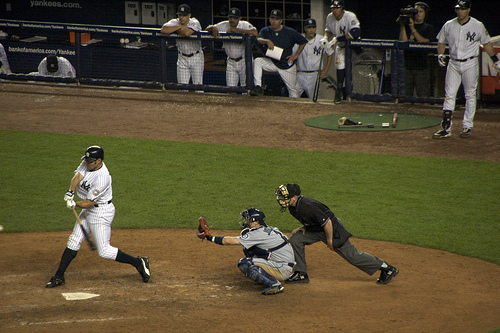
user: Given an image and a question. Answer the question in a short answer. Question: How many world series has this team won? Short Answer:
assistant: 27